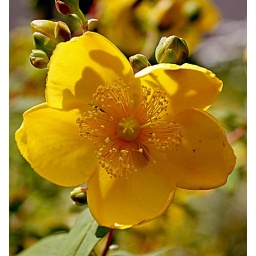
Lovely yellow flower in my garden. A favourite of the Bumble Bee!